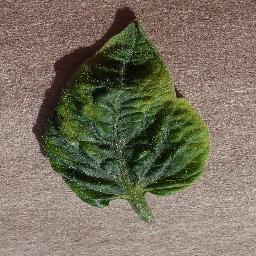
Label: Tomato___Tomato_Yellow_Leaf_Curl_Virus